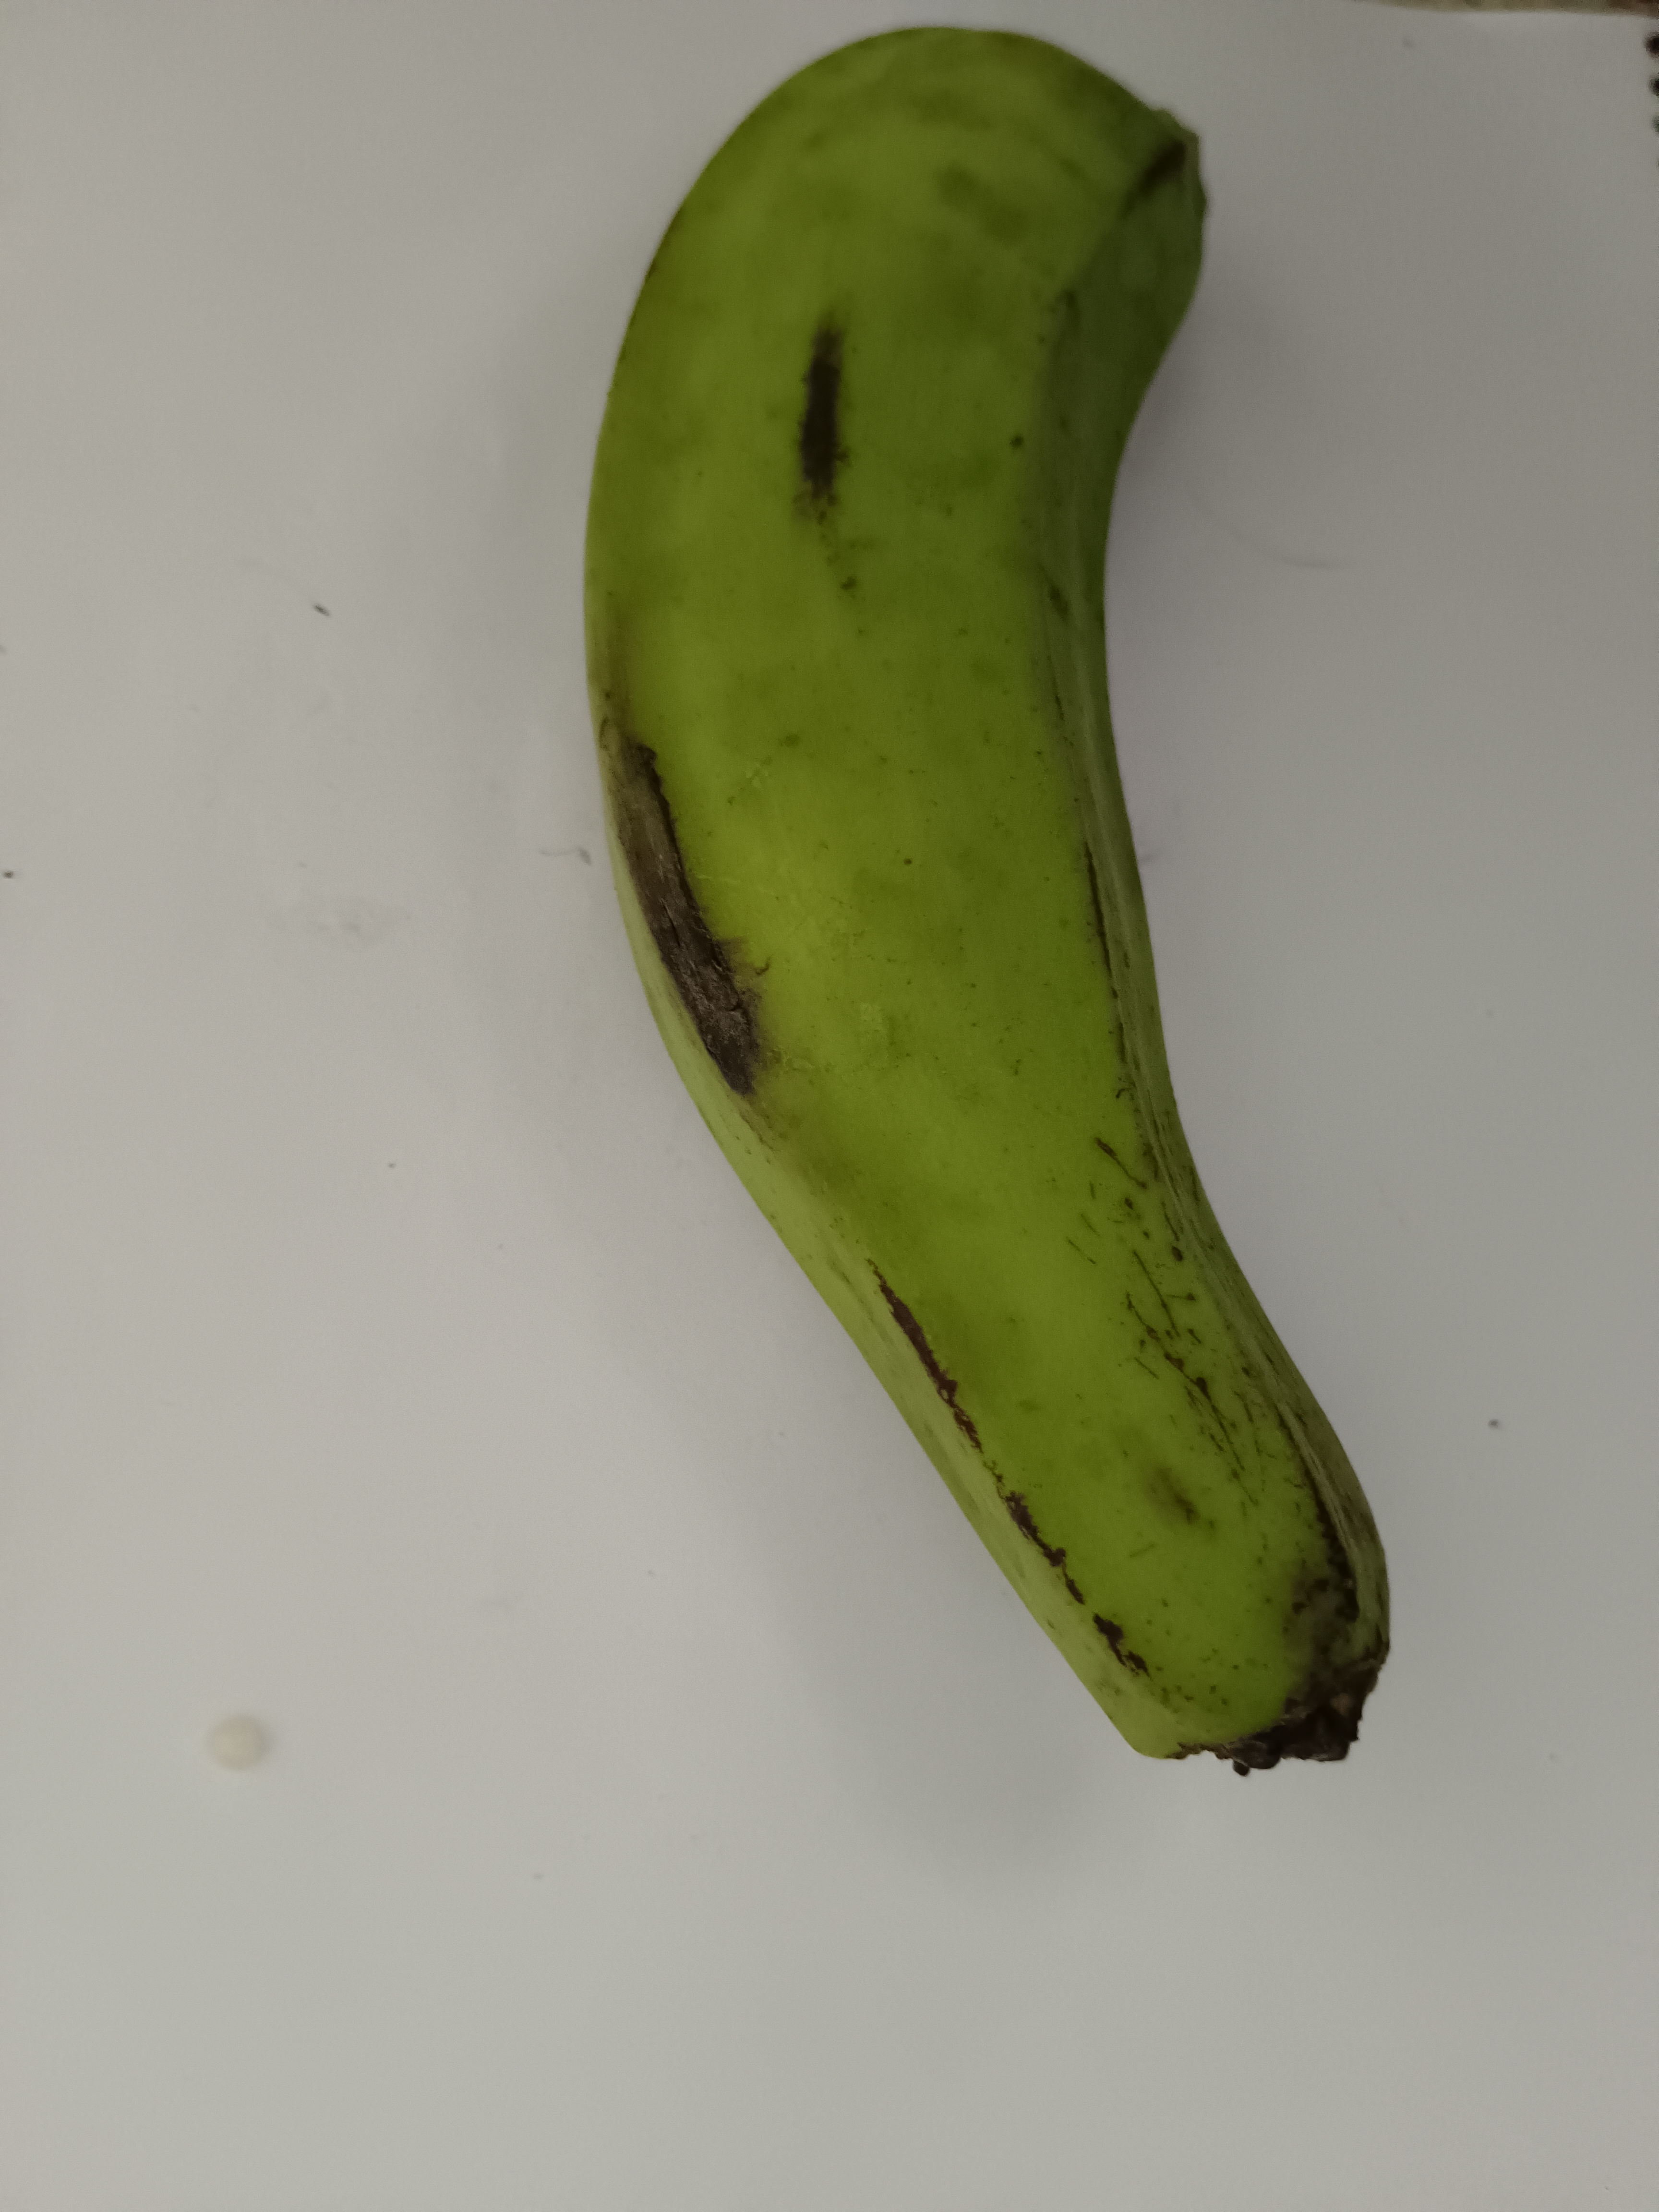
Banana variety: Anaji